KV36

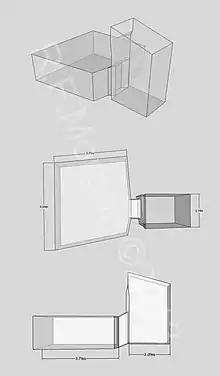
Schematic of KV36

Tomb KV36 is the burial place of the noble Maiherpri of the Eighteenth Dynasty in the Valley of the Kings, Egypt.